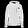
Label: Coat